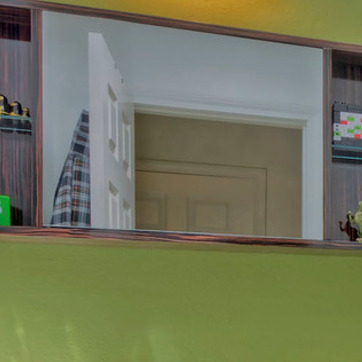
Material: mirror